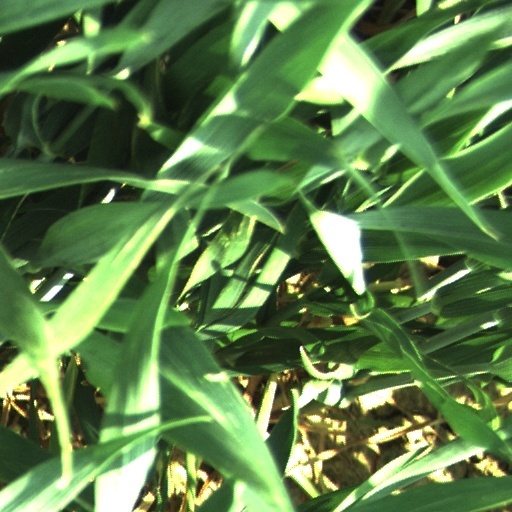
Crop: wheat